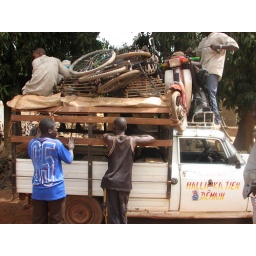
Hidden underneath the bikes are two long crate like wooden containers holding lots and lots of chickens